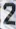
Number: 2